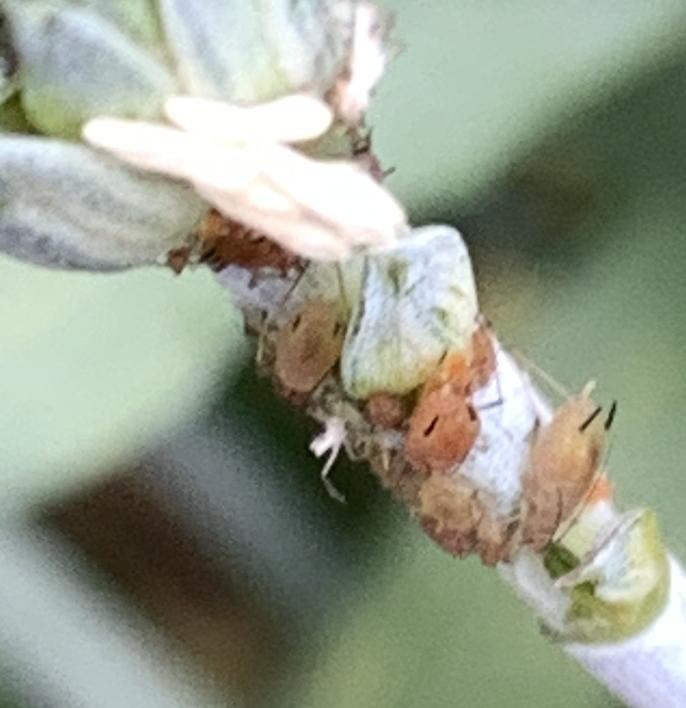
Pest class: english_grain_aphid